Sir Henry Paston-Bedingfeld, 6th Baronet

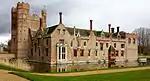
Oxburgh Hall, Norfolk, as rebuilt by Buckler

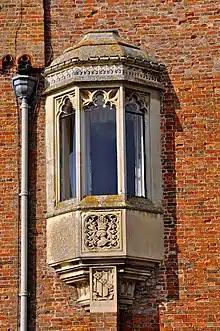
Arms of Grandison sculpted on an oriel window at Oxburgh Hall, Norfolk.

Upon the death of his father on 22 November 1829, he succeeded as the 6th Baronet Bedingfeld, of Oxburgh, becoming the head of a distinguished Roman Catholic family which had "for several generations formed alliances with some of the most illustrious families of the peerage." On 11 April 1830, he had his name legally changed to Henry Richard Paston-Bedingfeld by Royal Licence. In 1858, after five centuries in abeyance, he was declared by the Committee of Privileges to be one of the co-heirs of the Barony of Grandison "through "the families of Paston, Tuddenham, Patteshull, and Grandison, heir to Dame Katherine Tuddenham, in whom one-fourth of a third of the representation of the Barony of Grandison had vested."